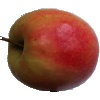
Label: Apple Pink Lady 1